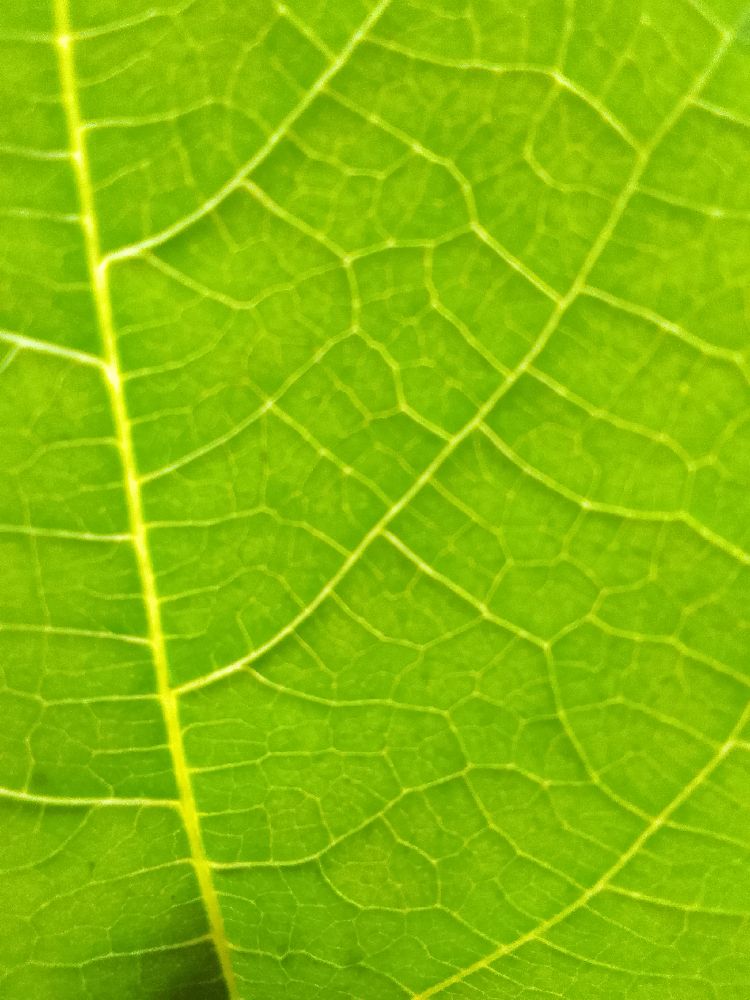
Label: healthy